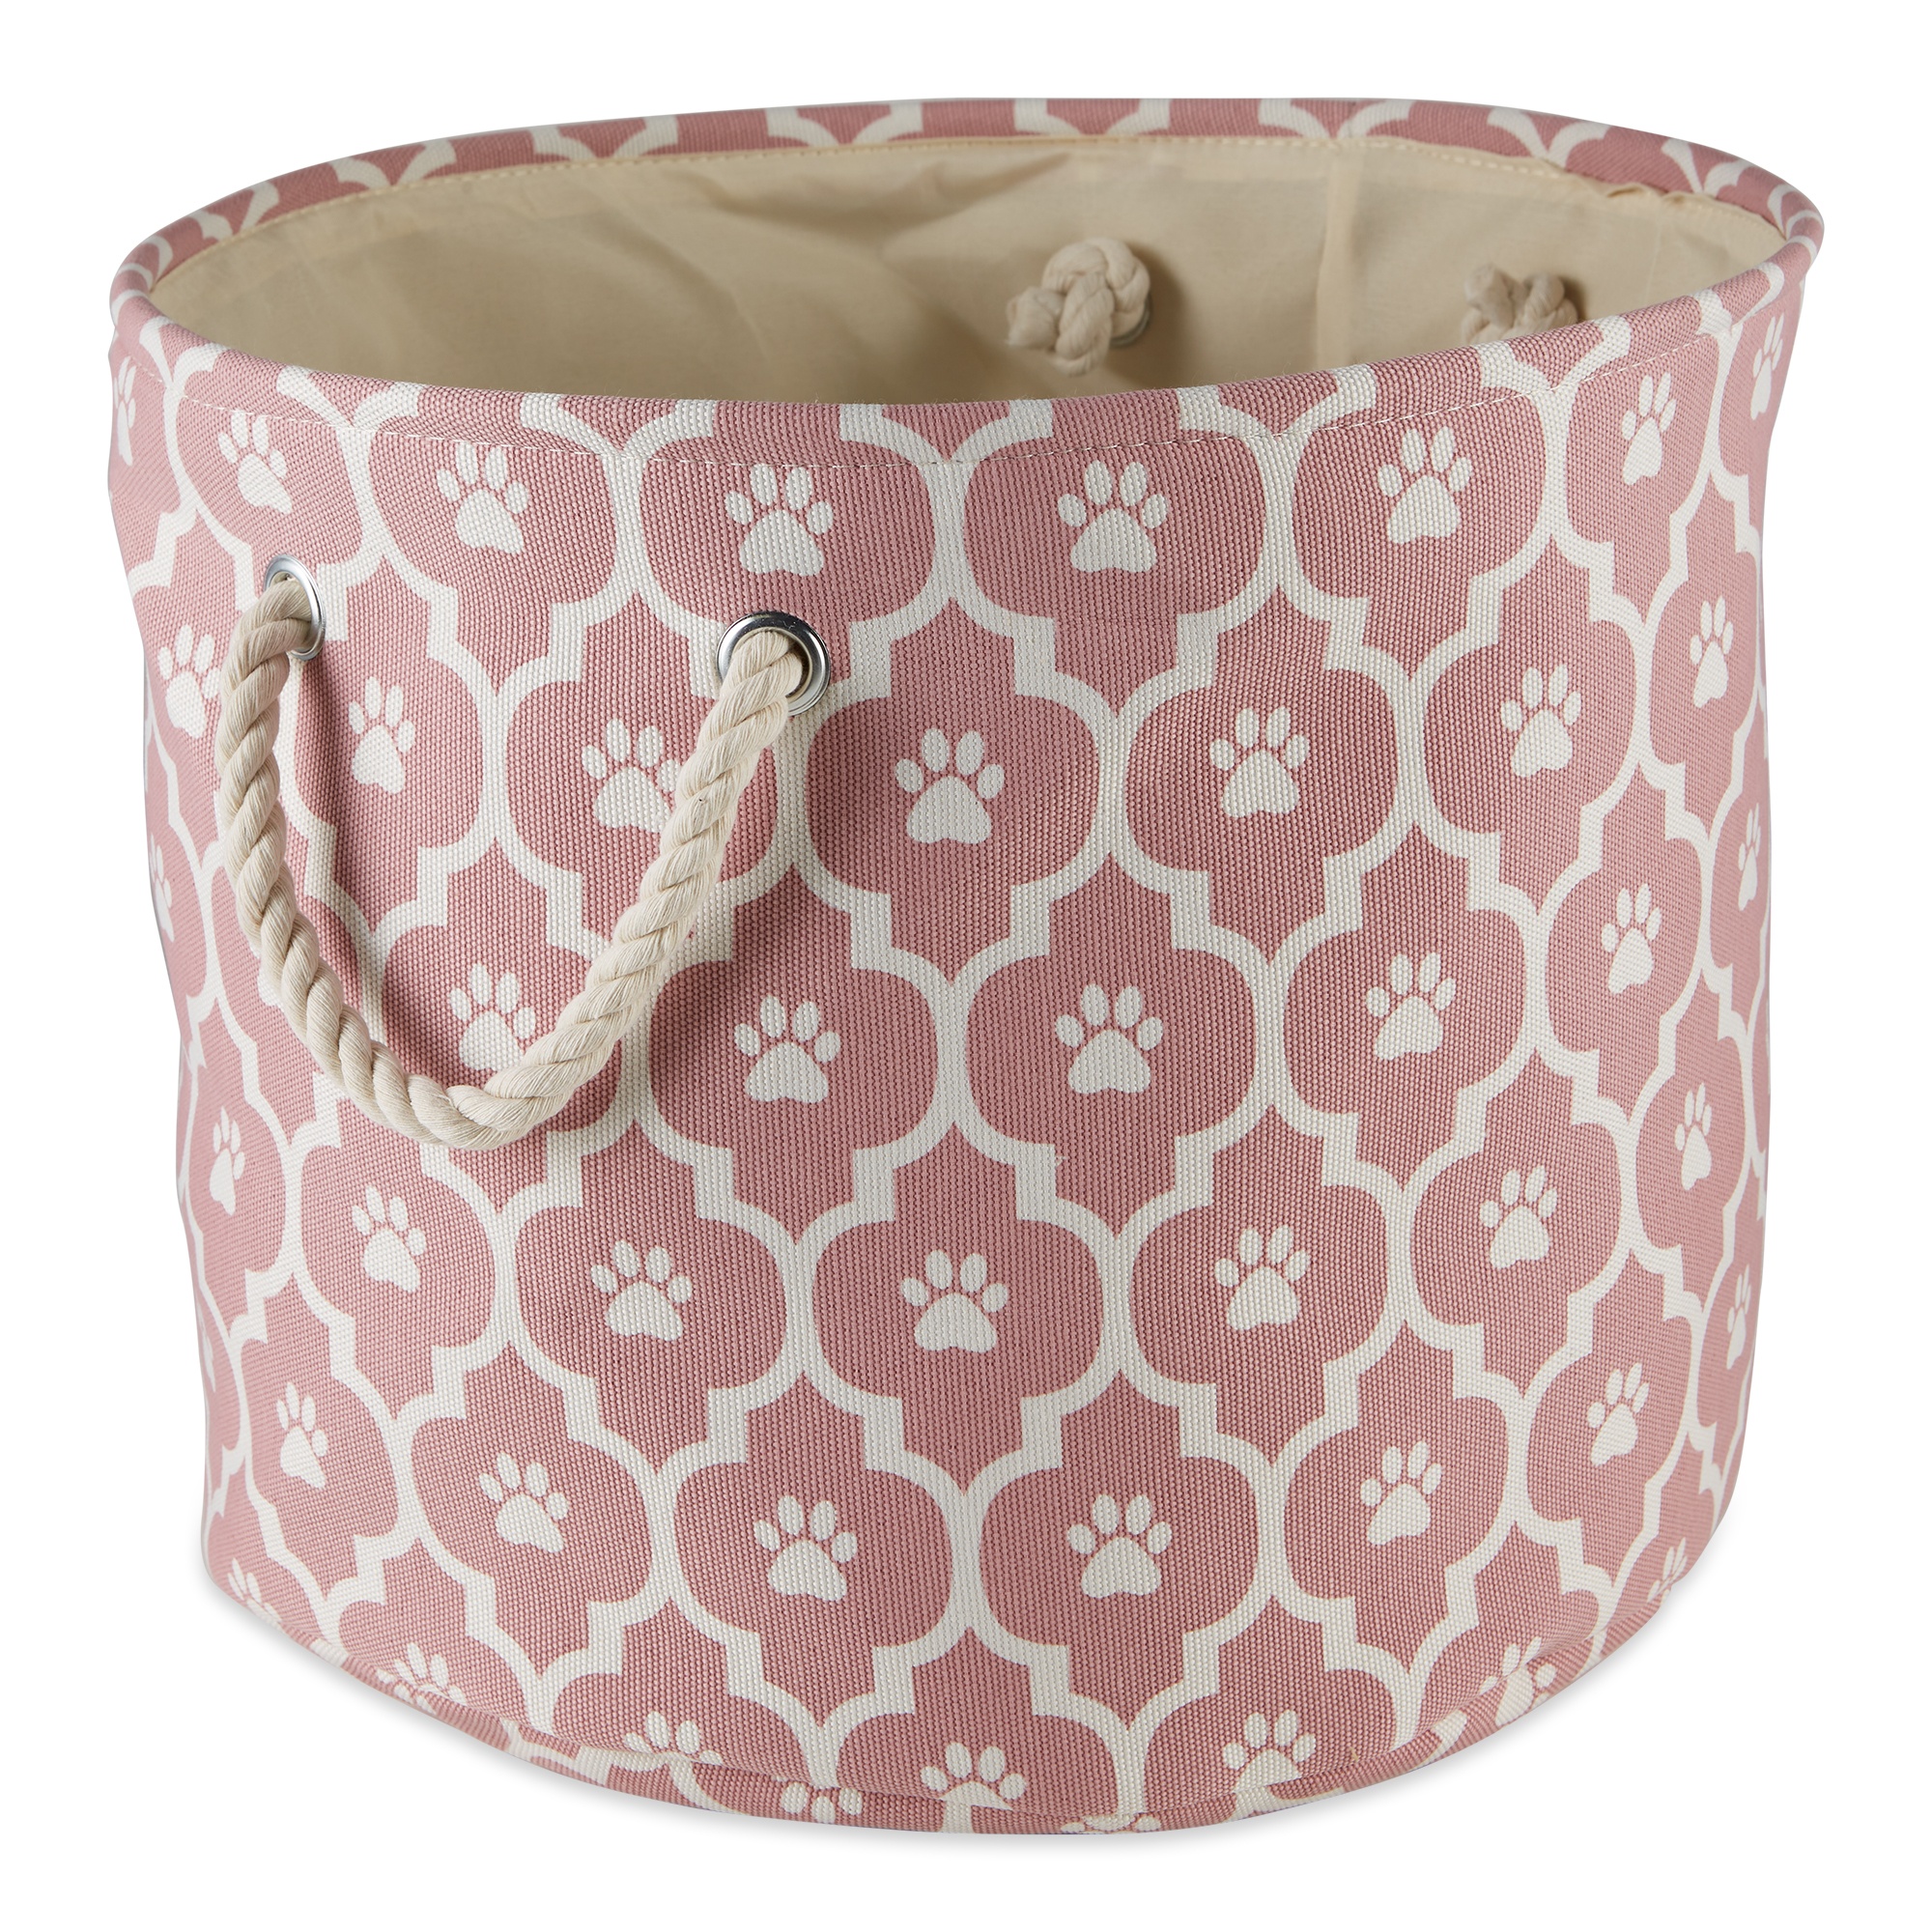
Bone Dry Pet Storage Bin, Lattice Paw Print, Rose, Small Round - 12x9"
Measures 9x12 inches, easily cleans with damp wet cloth or sponge, perfect size for your pets belongings. Holds up to approximately 20 lbs (9 kg) The refreshing design and subtle texture of these baskets makes them great decor pieces for your home, pet-lovers or new pet owners The storage basket stands upright and the convenient handles make it easy and comfortable to transport or move when needed Perfect for holding dry dog treats, leashes, collars, toys, blankets, outfits, grooming supplies and more Bone Dry offers various pet products including pet bed, pet towels, pet mats, pet bowls and blankets, and storage bin; For more options, search Bone Dry
Brand: 2025
Category: Animals & Pet Supplies > Pet Supplies > Pet Food Containers